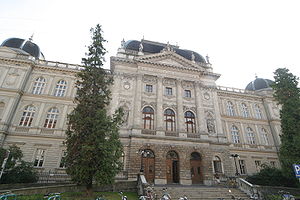
Technische Universität Graz
Hovedbygningen ved Technische Universität Graz
Technische Universität Graz er et universitet i Graz i Østrig. TU Graz er Steiermarks næststørste universitet efter Karl-Franzens-Universität Graz, og har 9766 studenter og 1234 videnskabeligt ansatte.